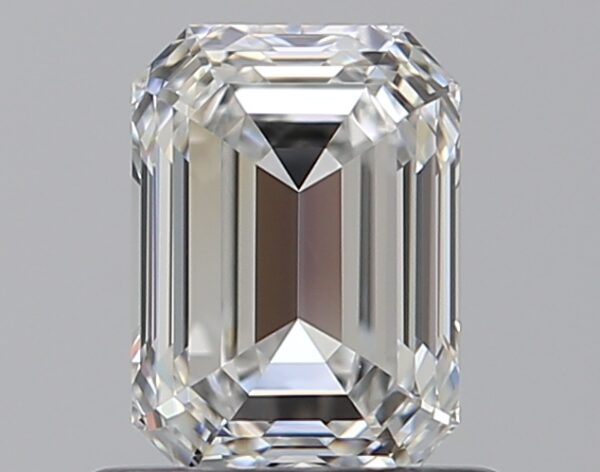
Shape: emerald
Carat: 0.78
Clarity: VS2
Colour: F
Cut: EX
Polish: EX
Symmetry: EX
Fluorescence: N
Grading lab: GIA
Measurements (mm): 6.07 x 4.36 x 2.93